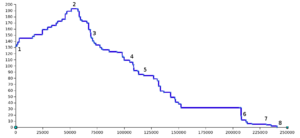
France, profil du canal du Midi
Les écluses du canal du Midi en fonctionnement sont au nombre de 63 tout au long des 240 km du parcours du canal, du port de l'Embouchure à Toulouse jusqu'à l'étang de Thau sur la côte méditerranéenne auxquelles s'ajoutent les 13 écluses de l'embranchement de la Nouvelle qui traverse Narbonne pour rejoindre la Méditerranée à Port-la-Nouvelle. Les écluses du canal du Midi ont toutes des sas ovales, à l'exception de celles de la traversée de Toulouse qui sont rectangulaires. Les écluses sont gérées par Voies navigables de France.
Le canal du Midi est un canal de navigation français à bief de partage qui relie Toulouse à la mer Méditerranée depuis le xviiᵉ siècle. D'abord nommé « canal royal de Languedoc », les révolutionnaires le rebaptisent en 1789 « canal du Midi ». À partir du xixᵉ siècle, le canal latéral à la Garonne, qui double la Garonne de Bordeaux à Toulouse, prolonge le canal du Midi pour fournir une voie navigable de l'océan Atlantique à la mer Méditerranée : l'ensemble des deux canaux est dénommé « canal des Deux-Mers ».